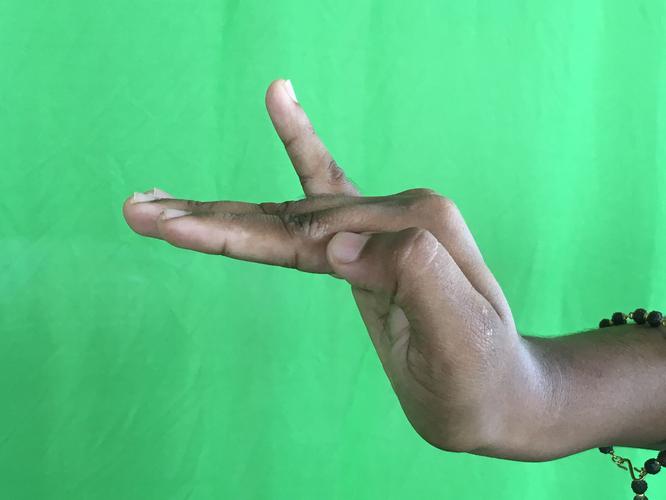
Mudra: Hamsapaksha
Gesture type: double_hand